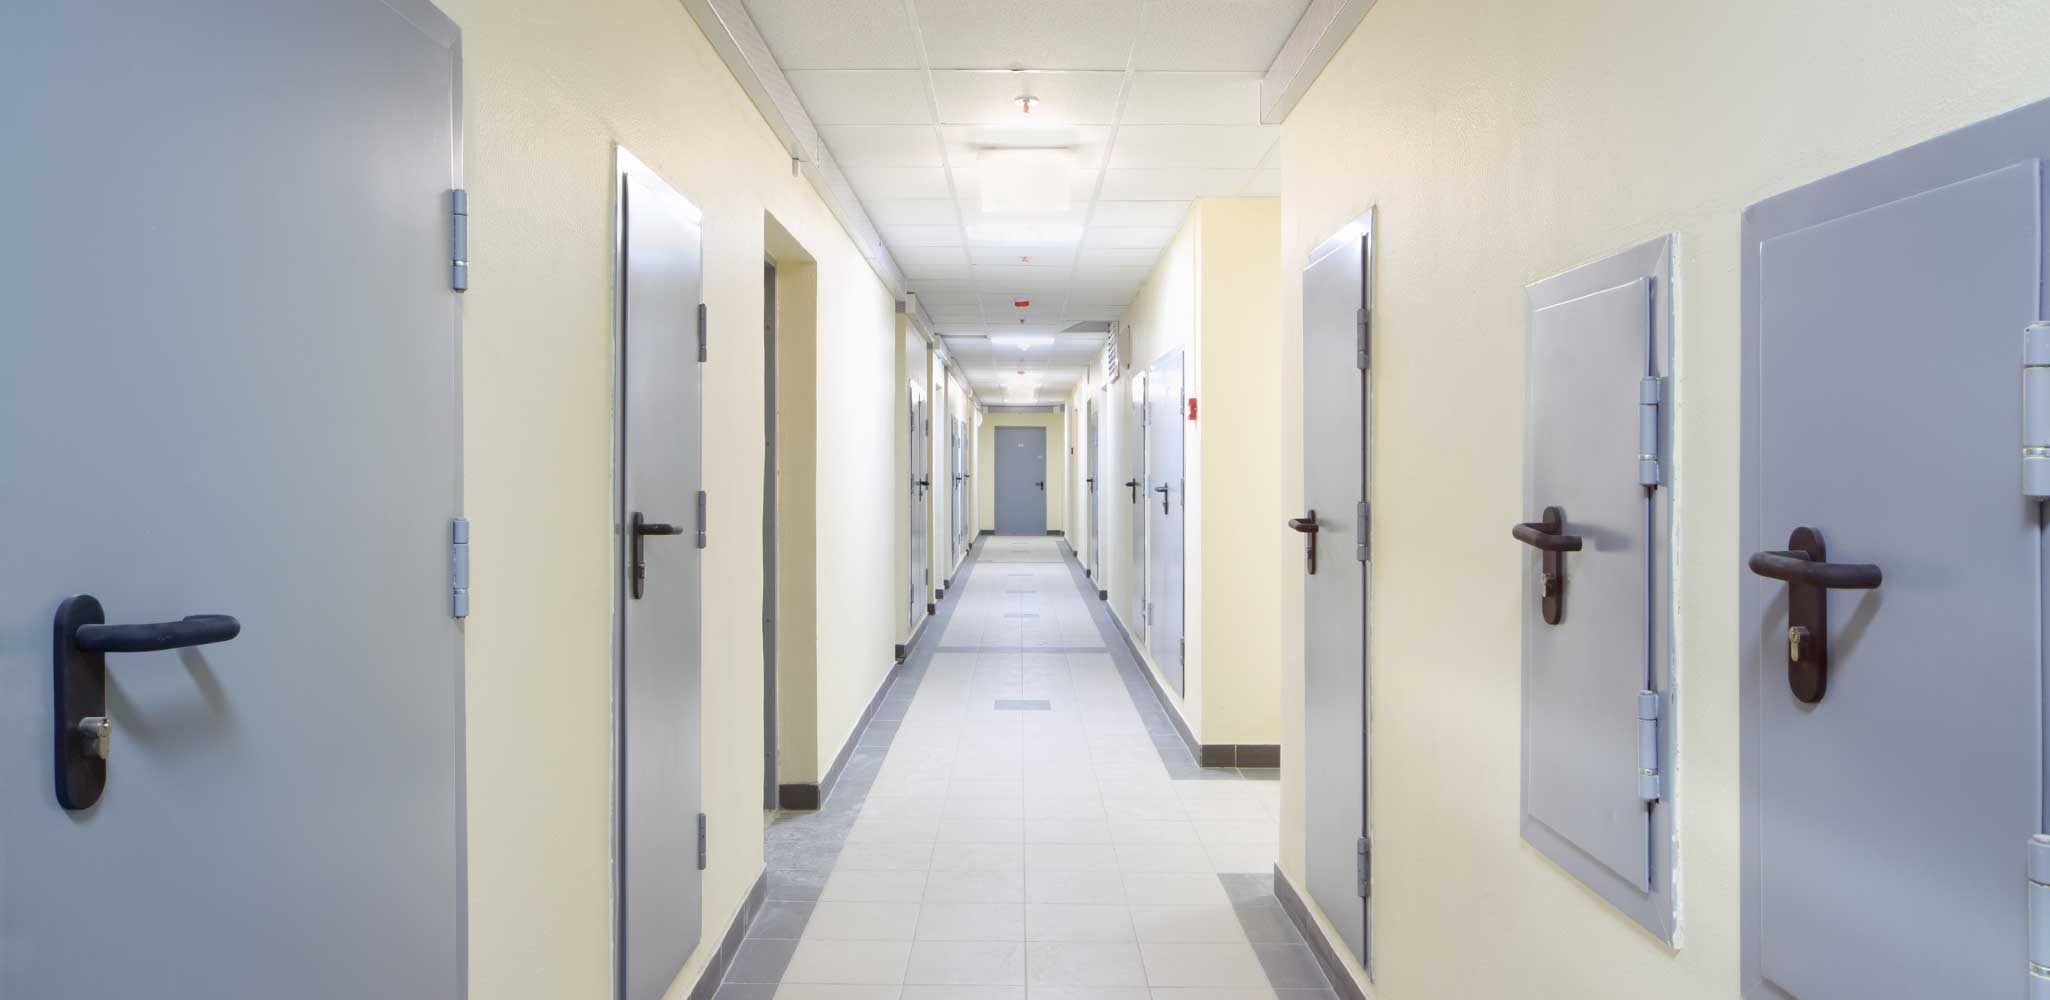
hall, metal, property, room, doors, corridor, hospital